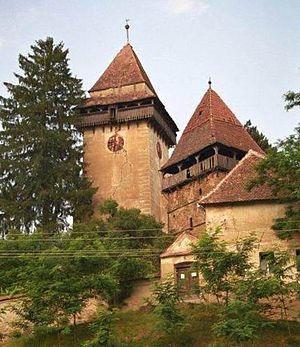
Apold est une commune roumaine du județ de Mureș, dans la région historique de Transylvanie et dans la région de développement du Centre.